Symphony No. 3 (Chávez)

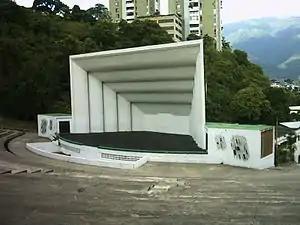
Anfiteatro José Ángel Lamas, Caracas, where Chávez's Third Symphony was premiered

The Symphony No. 3 by Carlos Chávez was composed in 1951–54 on a commission from Clare Boothe Luce, and is dedicated to the memory of her daughter, Anne Clare Brokaw.